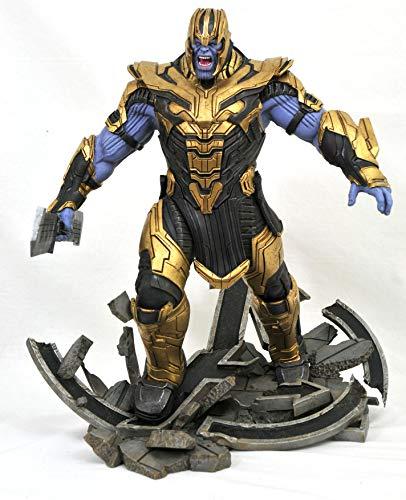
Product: DIAMOND SELECT TOYS Marvel Milestones: Avengers Endgame Armored Thanos Statue
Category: Toys & Games | Collectible Toys | Statues, Bobbleheads & Busts | Statues
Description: Statue stands 16" Tall.
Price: $369.39
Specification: ProductDimensions:10x8x16inches|ItemWeight:23.5pounds|ShippingWeight:23.5pounds(Viewshippingratesandpolicies)|ASIN:B07QF3YSV7|Itemmodelnumber:marveledcicons|Manufacturerrecommendedage:15yearsandup